Óengus I

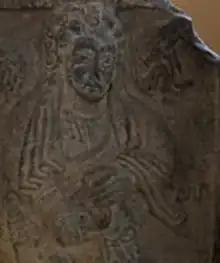
The figure of the Old Testament King David shown killing a lion on the St Andrews Sarcophagus is thought to represent King Óengus. The figure is dressed as a Roman emperor of Late Antiquity and wears a fibula like that of the Emperor Justinian on the mosaic at San Vitale, Ravenna.

Óengus son of Fergus (died 761) was king of the Picts from 732 until his death in 761. His reign can be reconstructed in some detail from a variety of sources. The unprecedented territorial gains he made from coast to coast, and the legacy he left, mean Óengus can be considered the first king of what would become Scotland.